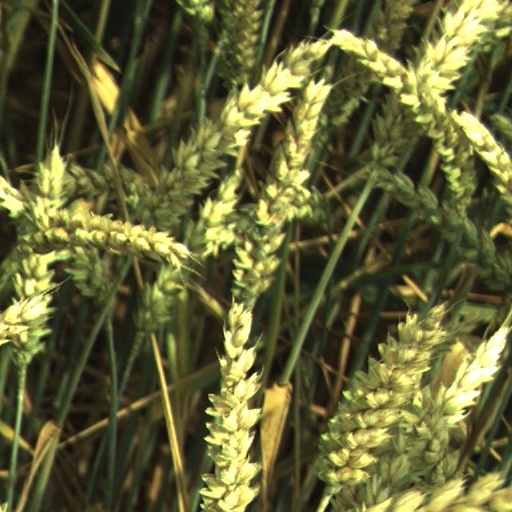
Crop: wheat